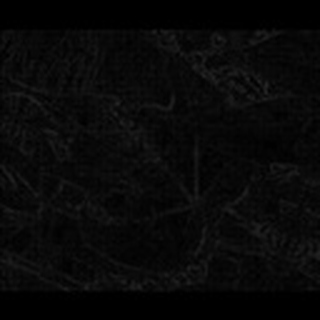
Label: cotton_bacterial_blight